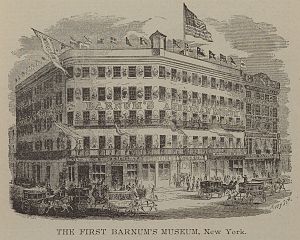
Barnum's American Museum
Barnum's American Museum
Barnum's American Museum er et museum i New York City på Broadway og Ann Street. Det var en samling af naturhistoriske finurligheder. John Scudder åbnede museum ca. 1800. P.T. Barnum købte museet ca. 1830. Han erstattede de gamle viser med levende viser f.eks. generel Tom Thumb, Lavinia Warren, og "siamesiske tvillinger" Chang og Eng. I 1865 blev bygningen ødelagt i en brand. Barnum genopbygget på en anden placering, men at bygningen brændte ned til grunden i 1868. Barnum's American Museum blev aldrig genåbnet.